Berlin Alexanderplatz station

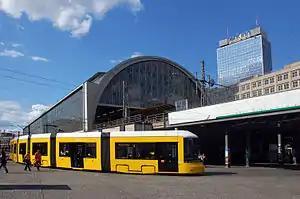

Berlin Alexanderplatz is a German railway station in the Mitte district of Berlin's city centre. It is one of the busiest transport hubs in the Berlin area, servicing surface-level trams and buses as well as the U-Bahn, S-Bahn, and regional rail. The station takes its name from its location on Alexanderplatz, near the Fernsehturm and the World Clock.